The Substitute (2015 film)

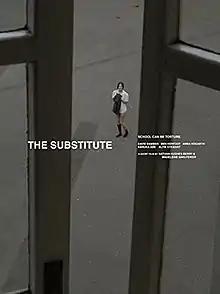

The Substitute is a 2015 short film written by Madeleine Sims-Fewer and directed by Nathan Hughes-Berry. The film is inspired by Sims-Fewer's experience of life at boarding school and was shot on location at St Angela's Ursuline Catholic School in East London.